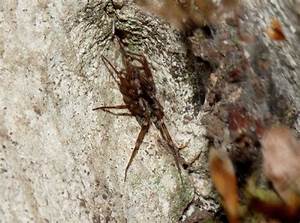
Label: spider